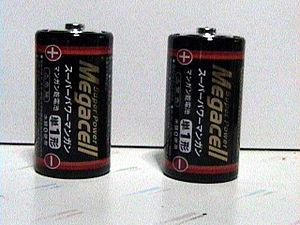
Le manganèse est l'élément chimique de numéro atomique 25, de symbole Mn. Le corps simple est un métal de transition.